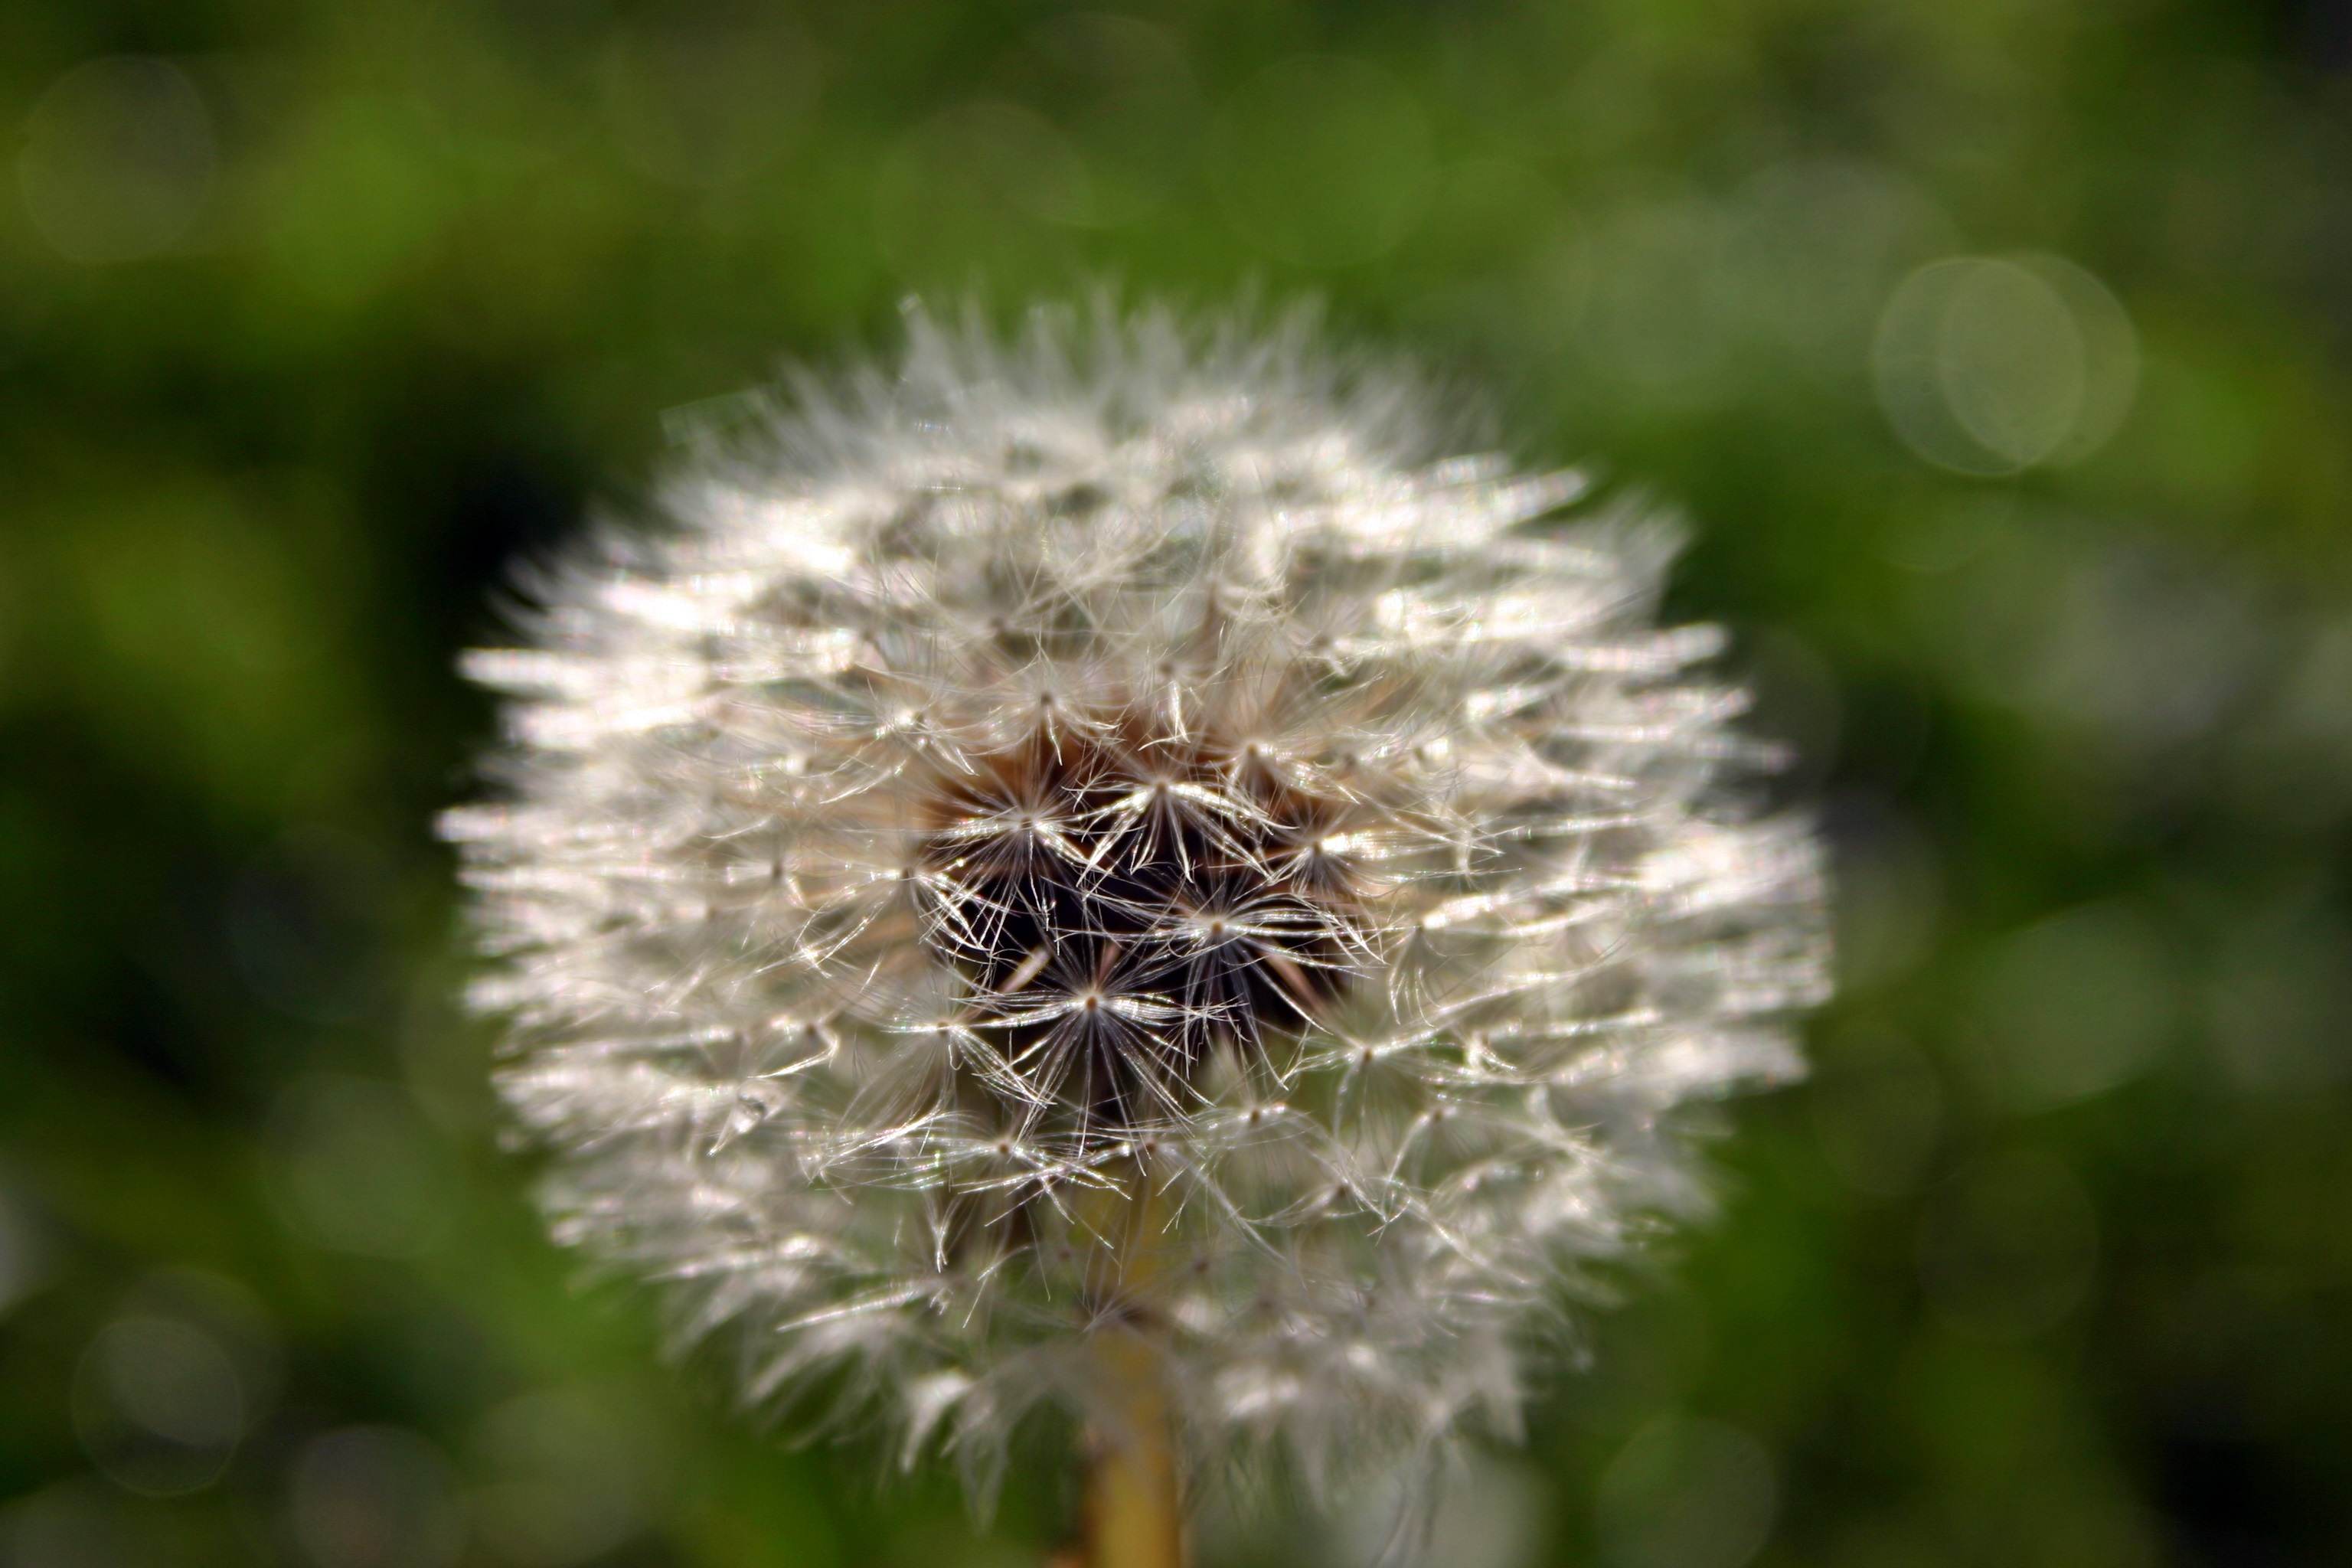
nature, plant, meadow, dandelion, flower, petal, umbrella, macro, botany, close, flora, wild flower, wildflower, close up, wild plant, pointed flower, seeds, thistle, faded, macro photography, seeds was, flourished from, flying seeds, flowering plant, daisy family, plant stem, land plant